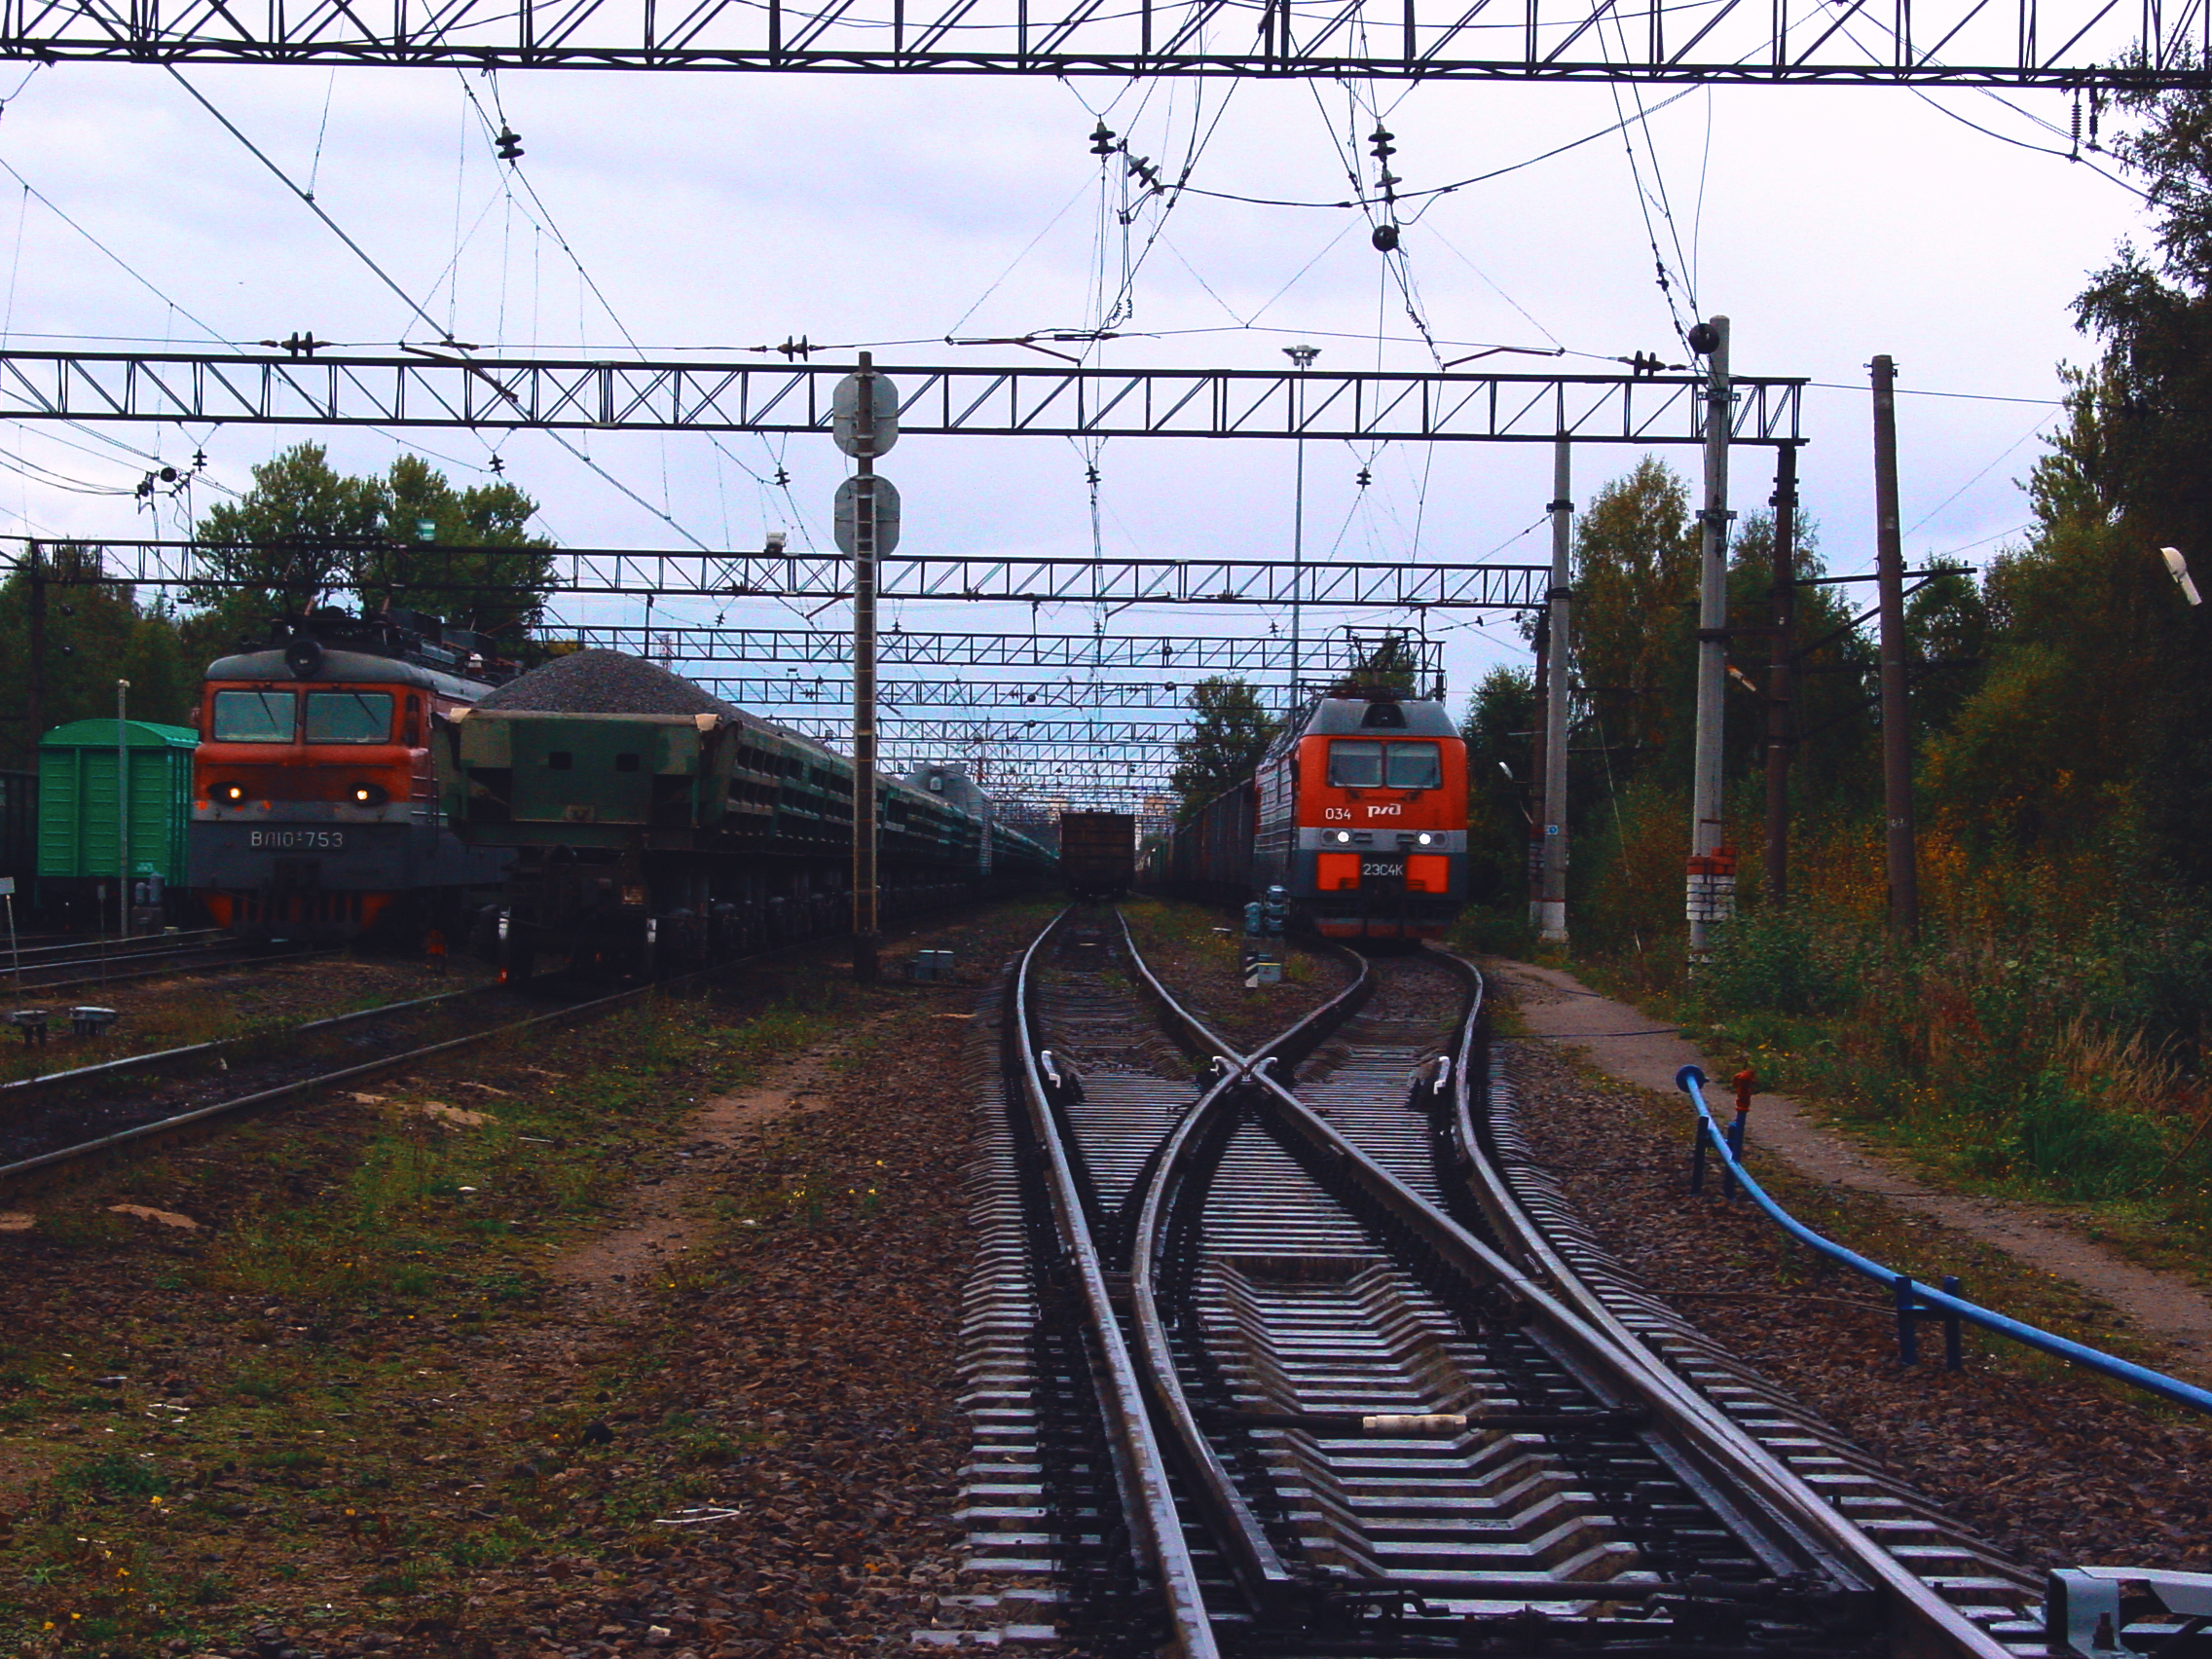
images, train, sky, plant, cloud, rolling stock, tree, infrastructure, vehicle, track, branch, electricity, railway, locomotive, mode of transport, thoroughfare, overhead power line, rolling, railroad car, line, public transport, rural area, landscape, electrical supply, public utility, passenger car, metal, engineering, windscreen wiper, electric locomotive, road, auto part, slope, steel, transport, metro, electrical network, wire